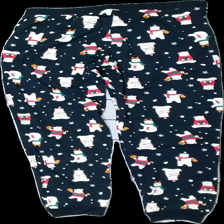
View: back
Type: Trousers
Category: Ladies
Brand: Esmara (Lidl)
Colors: Blue, White, Green, Multicolor
Material: 100% cott
Pattern: Animal print
Cut: Regular
Size: L
Season: Winter
Smell: Minor
Price range: 50-100
Recommended usage: Reuse
Description: Blue trousers with multicolored polar bear print from Esmara, size L. Okay condition.
Comment: Smells a little bad